Silbury Hill

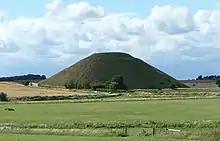
Silbury Hill seen from the south east

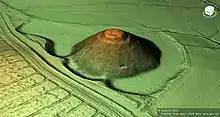
Silbury Hill 3D model

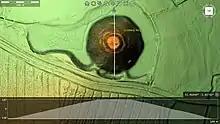
Silbury Hill 3D model

The site was first illustrated by Aubrey, the 17th-century antiquarian, whose notes were published between 1680 and 1682, in the form of his "Monumenta Britannica". Later, Stukeley wrote that a skeleton and bridle had been discovered during tree planting on the summit in 1723. In October 1776, a team of Cornish miners overseen by the Duke of Northumberland and Colonel Edward Drax sank a vertical shaft from the top. Brian Edwards argues that Drax and his friends – all members of Mrs. Millers's poetry set in Batheaston – were interested in Silbury Hill because they thought it paralleled the Greek legends of Apollo killing Python, the monstrous snake that lived in the Caves of Parnassus. In 1849, a tunnel was dug horizontally from the edge into the centre. In 1867, the Wiltshire Archaeological and Natural History Society excavated the east side of the hill to see if traces of the Roman road were underneath it. No traces were found, and later excavations south of the hill located the road in fields to the south, making a pronounced swerve to avoid the base of the hill. This was conclusive proof that the hill was there before the road, but the hill had provided an alignment sight-line for the road.